Lycoming IO-233

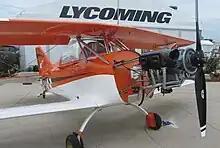
Lycoming IO-233 installation in a FK Comet

The IO-233 was announced by the company at AirVenture on 28 July 2008 as a new engine for light sport aircraft. The engine was conceived as a lightened version of the Lycoming O-235 by company engineers who were building their own kit LSAs and found that there was no powerplant that met their requirements for power output and weight, with the ability to burn either 100LL avgas or unleaded automotive fuel.